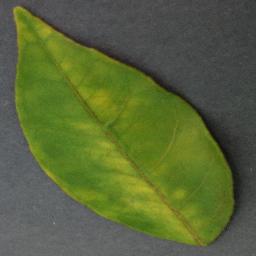
Label: Orange___Haunglongbing_(Citrus_greening)